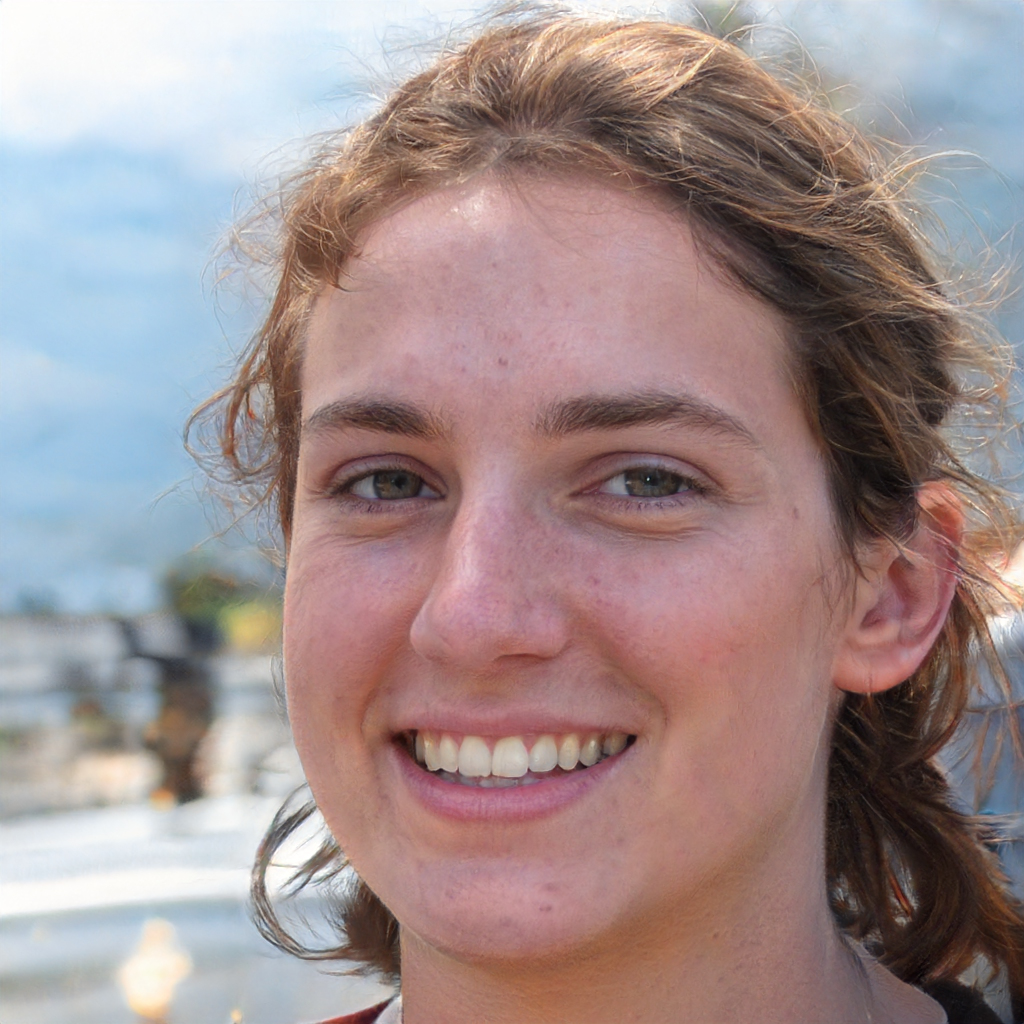
Gender: Female